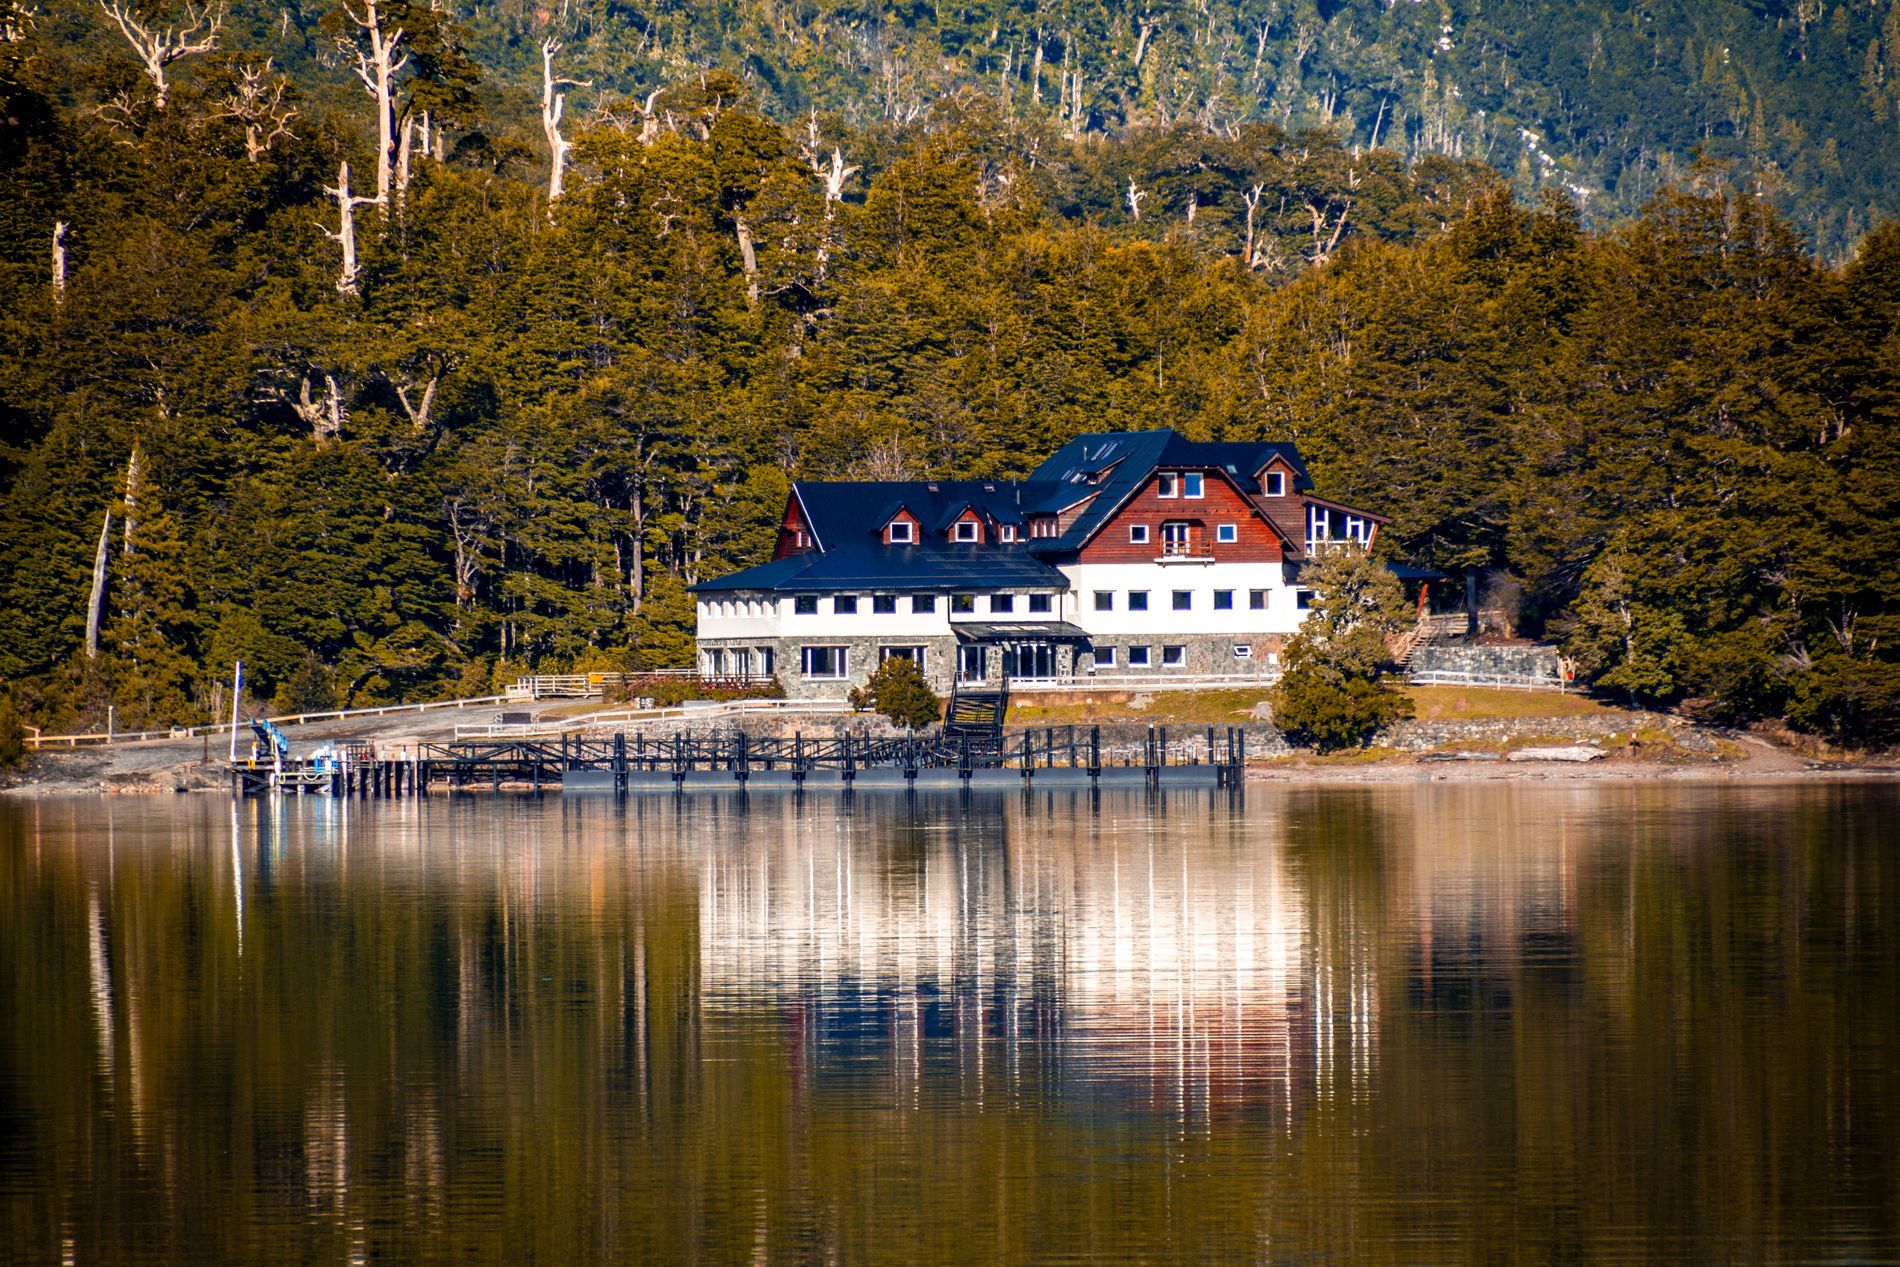
A building within the nature
The photo captures a blue and white building standing in nature in sunlight. There are huge trees and plants around it and a small lake and pier in front of it.
An eye level shot captures a large, blue and white-colored house standing between large trees and a lake. The green color of the trees along with the blue color of the house and the clear water form a contrast and give an atmosphere of nature under the sunlight.
Labels: Nature, Outdoors, Scenery, Water, Waterfront, Architecture, Building, Lake, Housing, Plant, Tree, House, Lakefront, Fir, Castle, Fortress, Pond, Villa, Countryside, Pier, Roof, Landscape, Animal, Canine, Dog, Mammal, Newfoundland, Pet, Land, Hotel, Resort, Cottage, Hut, Rural, Fence, Trees, Ground
Camera: Canon Canon EOS 1200D
Lens: TAMRON 18-200mm F/3.5-6.3 DiII A14E, Tamron AF 18-200mm f/3.5-6.3 XR Di II LD Aspherical [IF] Macro Model A14
Aperture: F6.3
Exposure: 1/320 sec
ISO: 100
Focal length: 200.0 mm